Hookworm vaccine

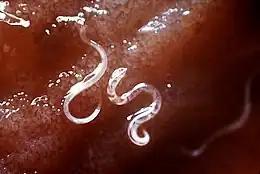
Hookworm

Hookworm vaccine is a vaccine against hookworm. No effective vaccine for the disease in humans has yet been developed. Hookworms, parasitic nematodes transmitted in soil, infect approximately 700 million humans, particularly in tropical regions of the world where endemic hookworms include "Ancylostoma duodenale" and "Necator americanus". Hookworms feed on blood and those infected with hookworms may develop chronic anaemia and malnutrition. Helminth infection can be effectively treated with benzimidazole drugs (such as mebendazole or albendazole), and efforts led by the World Health Organization have focused on one to three yearly de-worming doses in schools because hookworm infections with the heaviest intensities are most common in school-age children. However, these drugs only eliminate existing adult parasites and re-infection can occur soon after treatment. School-based de-worming efforts do not treat adults or pre-school children and concerns exist about drug resistance developing in hookworms against the commonly used treatments, thus a vaccine against hookworm disease is sought to provide more permanent resistance to infection.